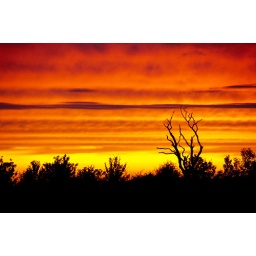
The old dead tree is on the path that runs around the back of South Cambs Council building